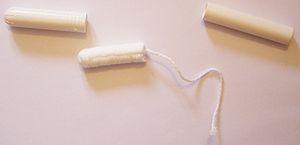
Un tampon hygiénique, ou tampon périodique, est un dispositif absorbant habituellement jetable, le plus souvent en viscose parfois agrémenté d'un voile de coton, inséré dans le vagin comme protection hygiénique afin d'absorber le sang pendant les menstruations.